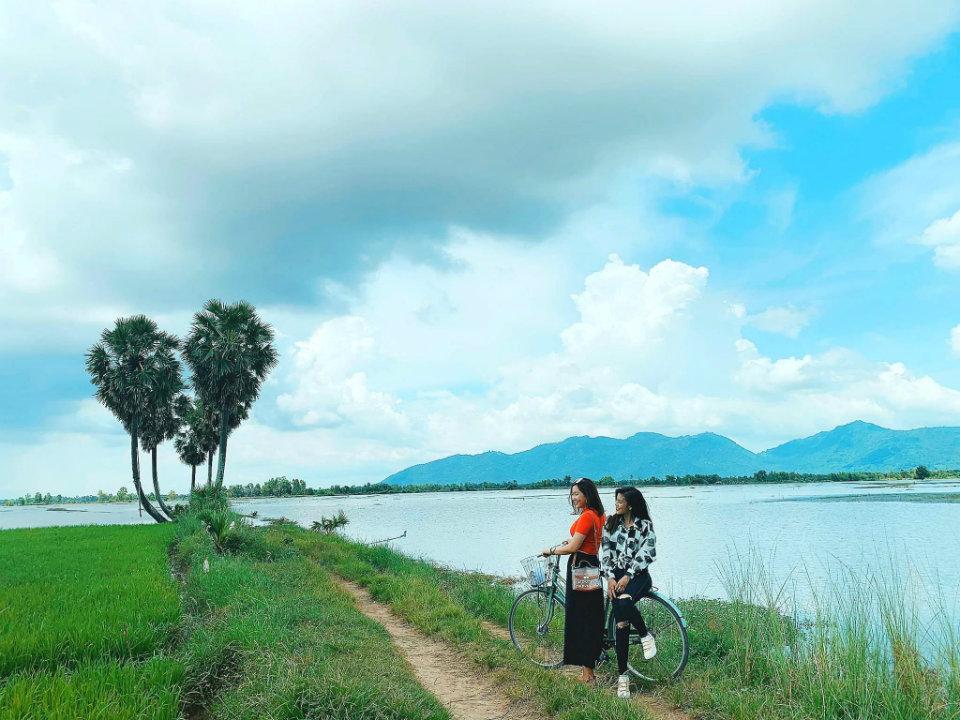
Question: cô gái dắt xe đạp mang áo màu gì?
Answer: cô gái mang áo màu cam